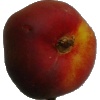
Label: Nectarine Flat 1